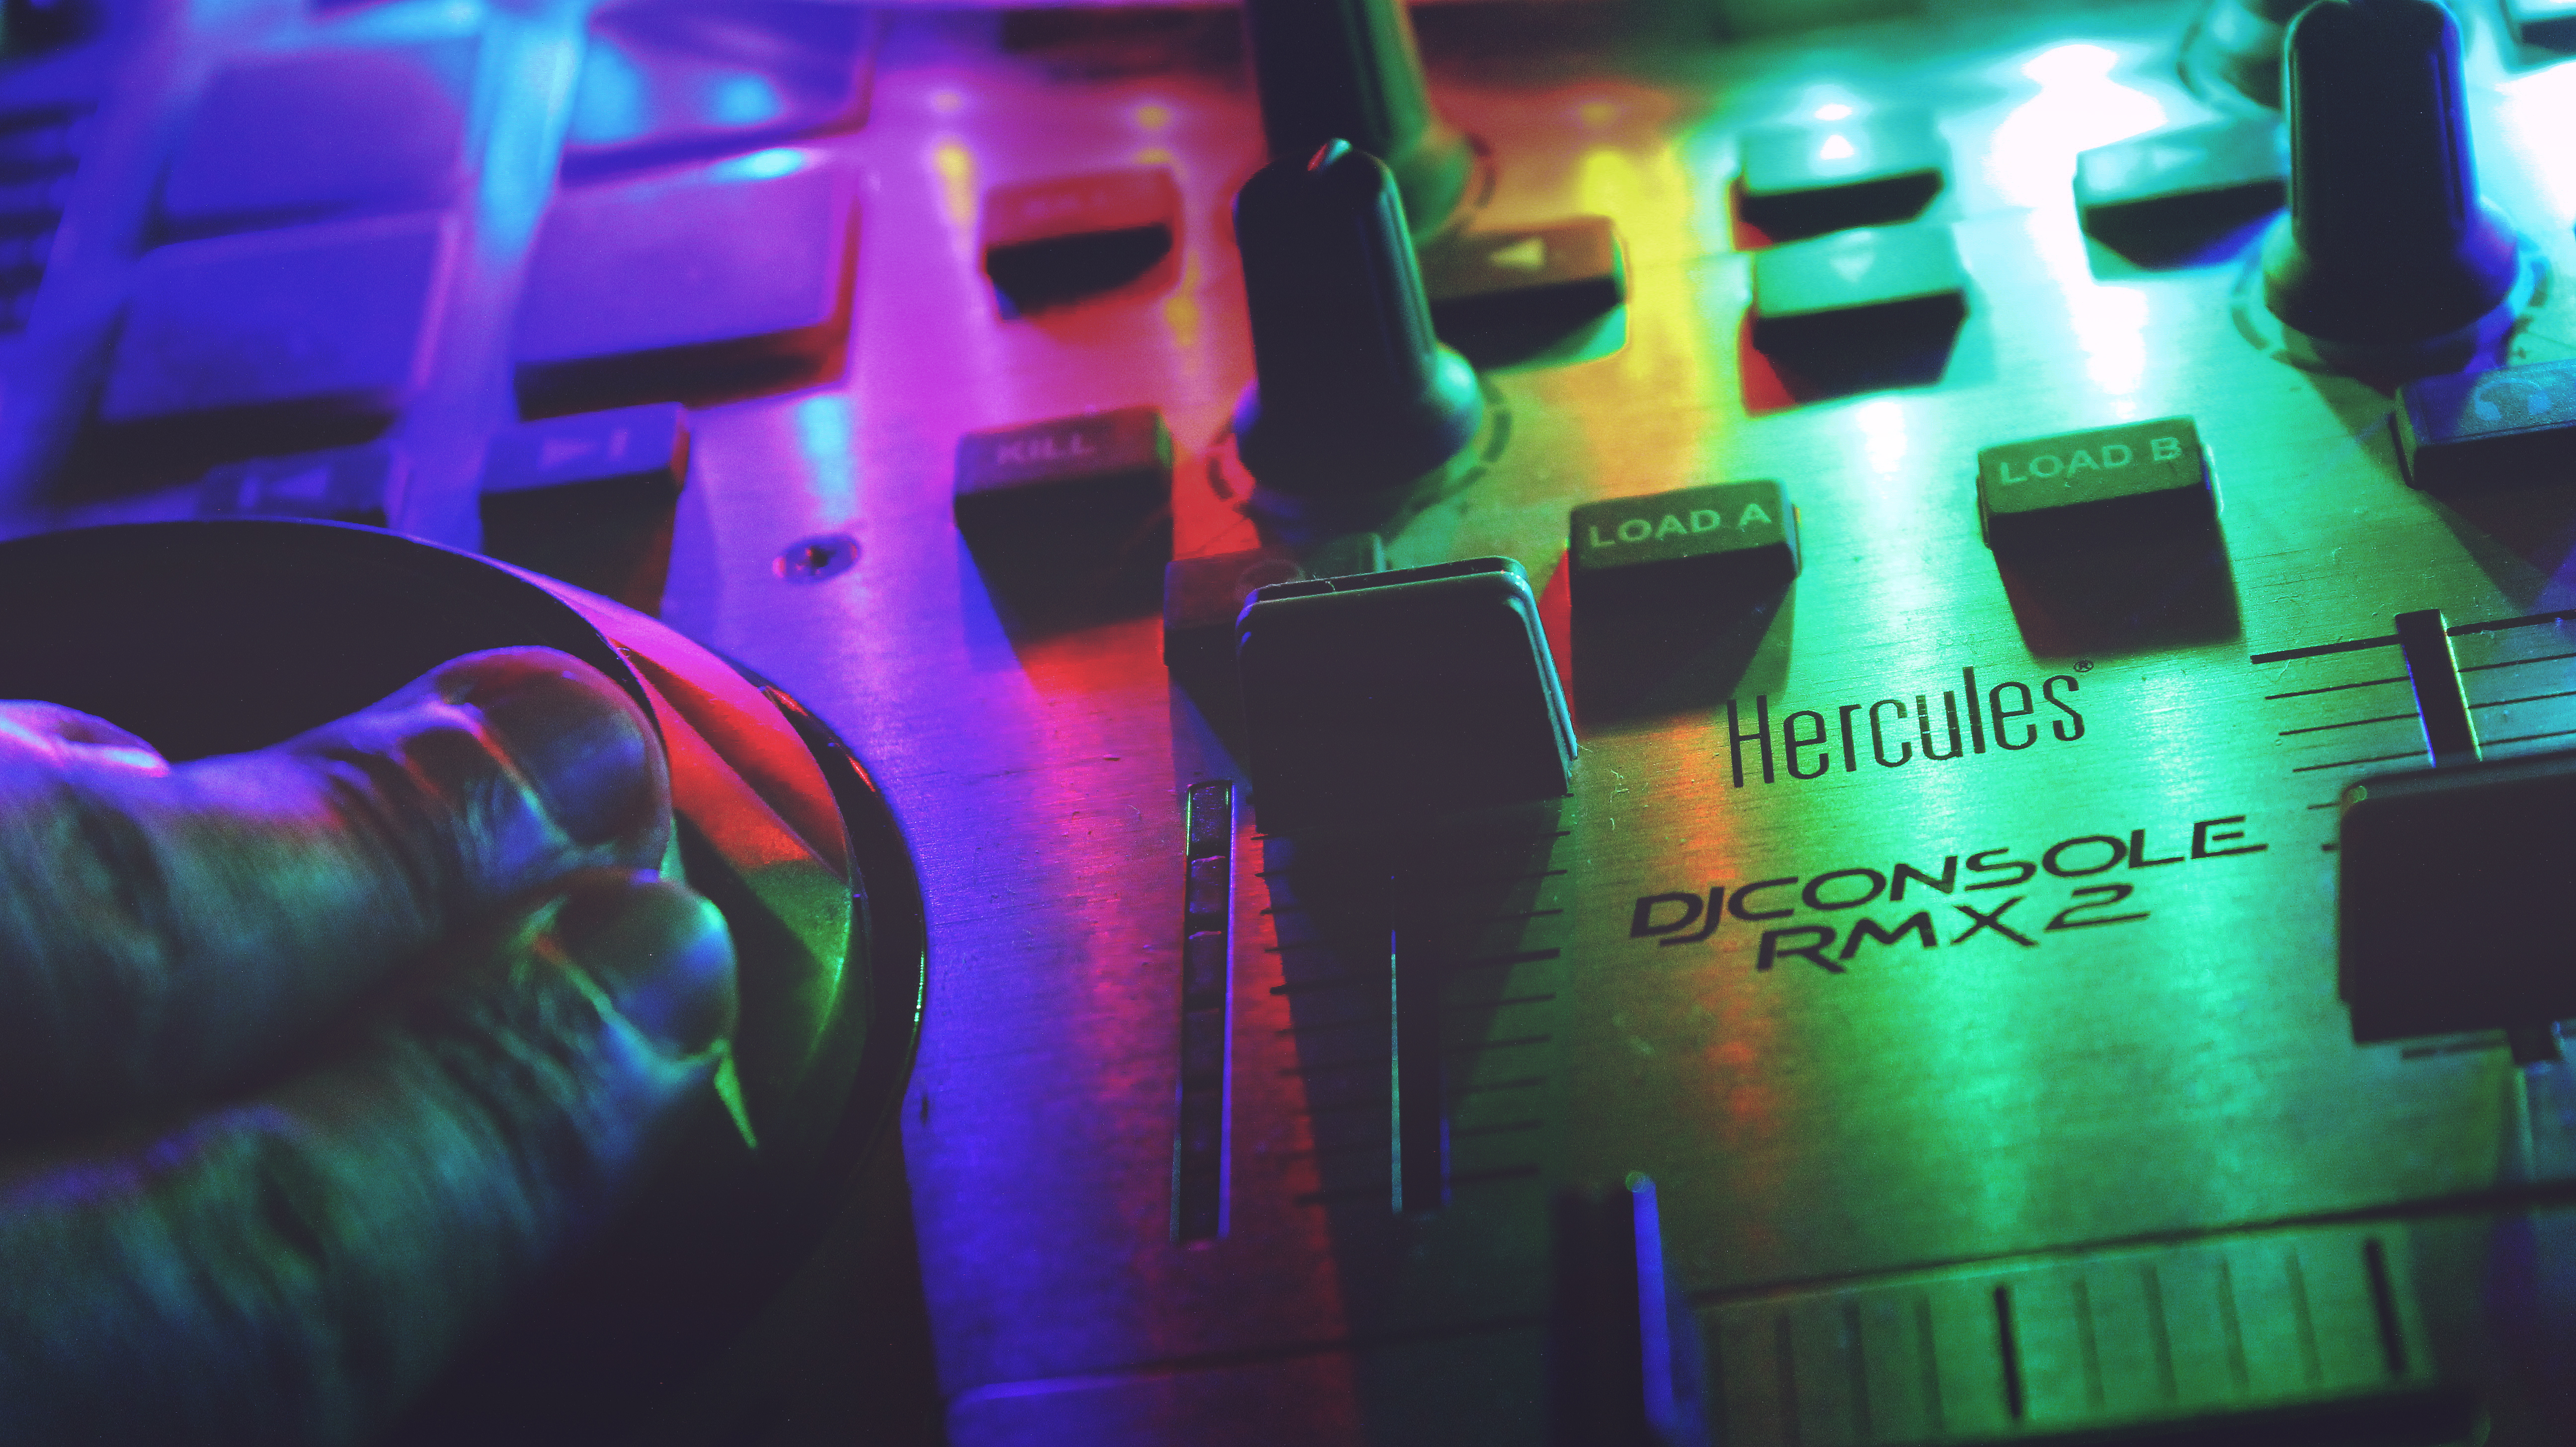
music, light, green, colourful, color, blue, colorful, rave, neon, lights, stage, fingers, shape, disco, controls, nightclub, display device, DJ console